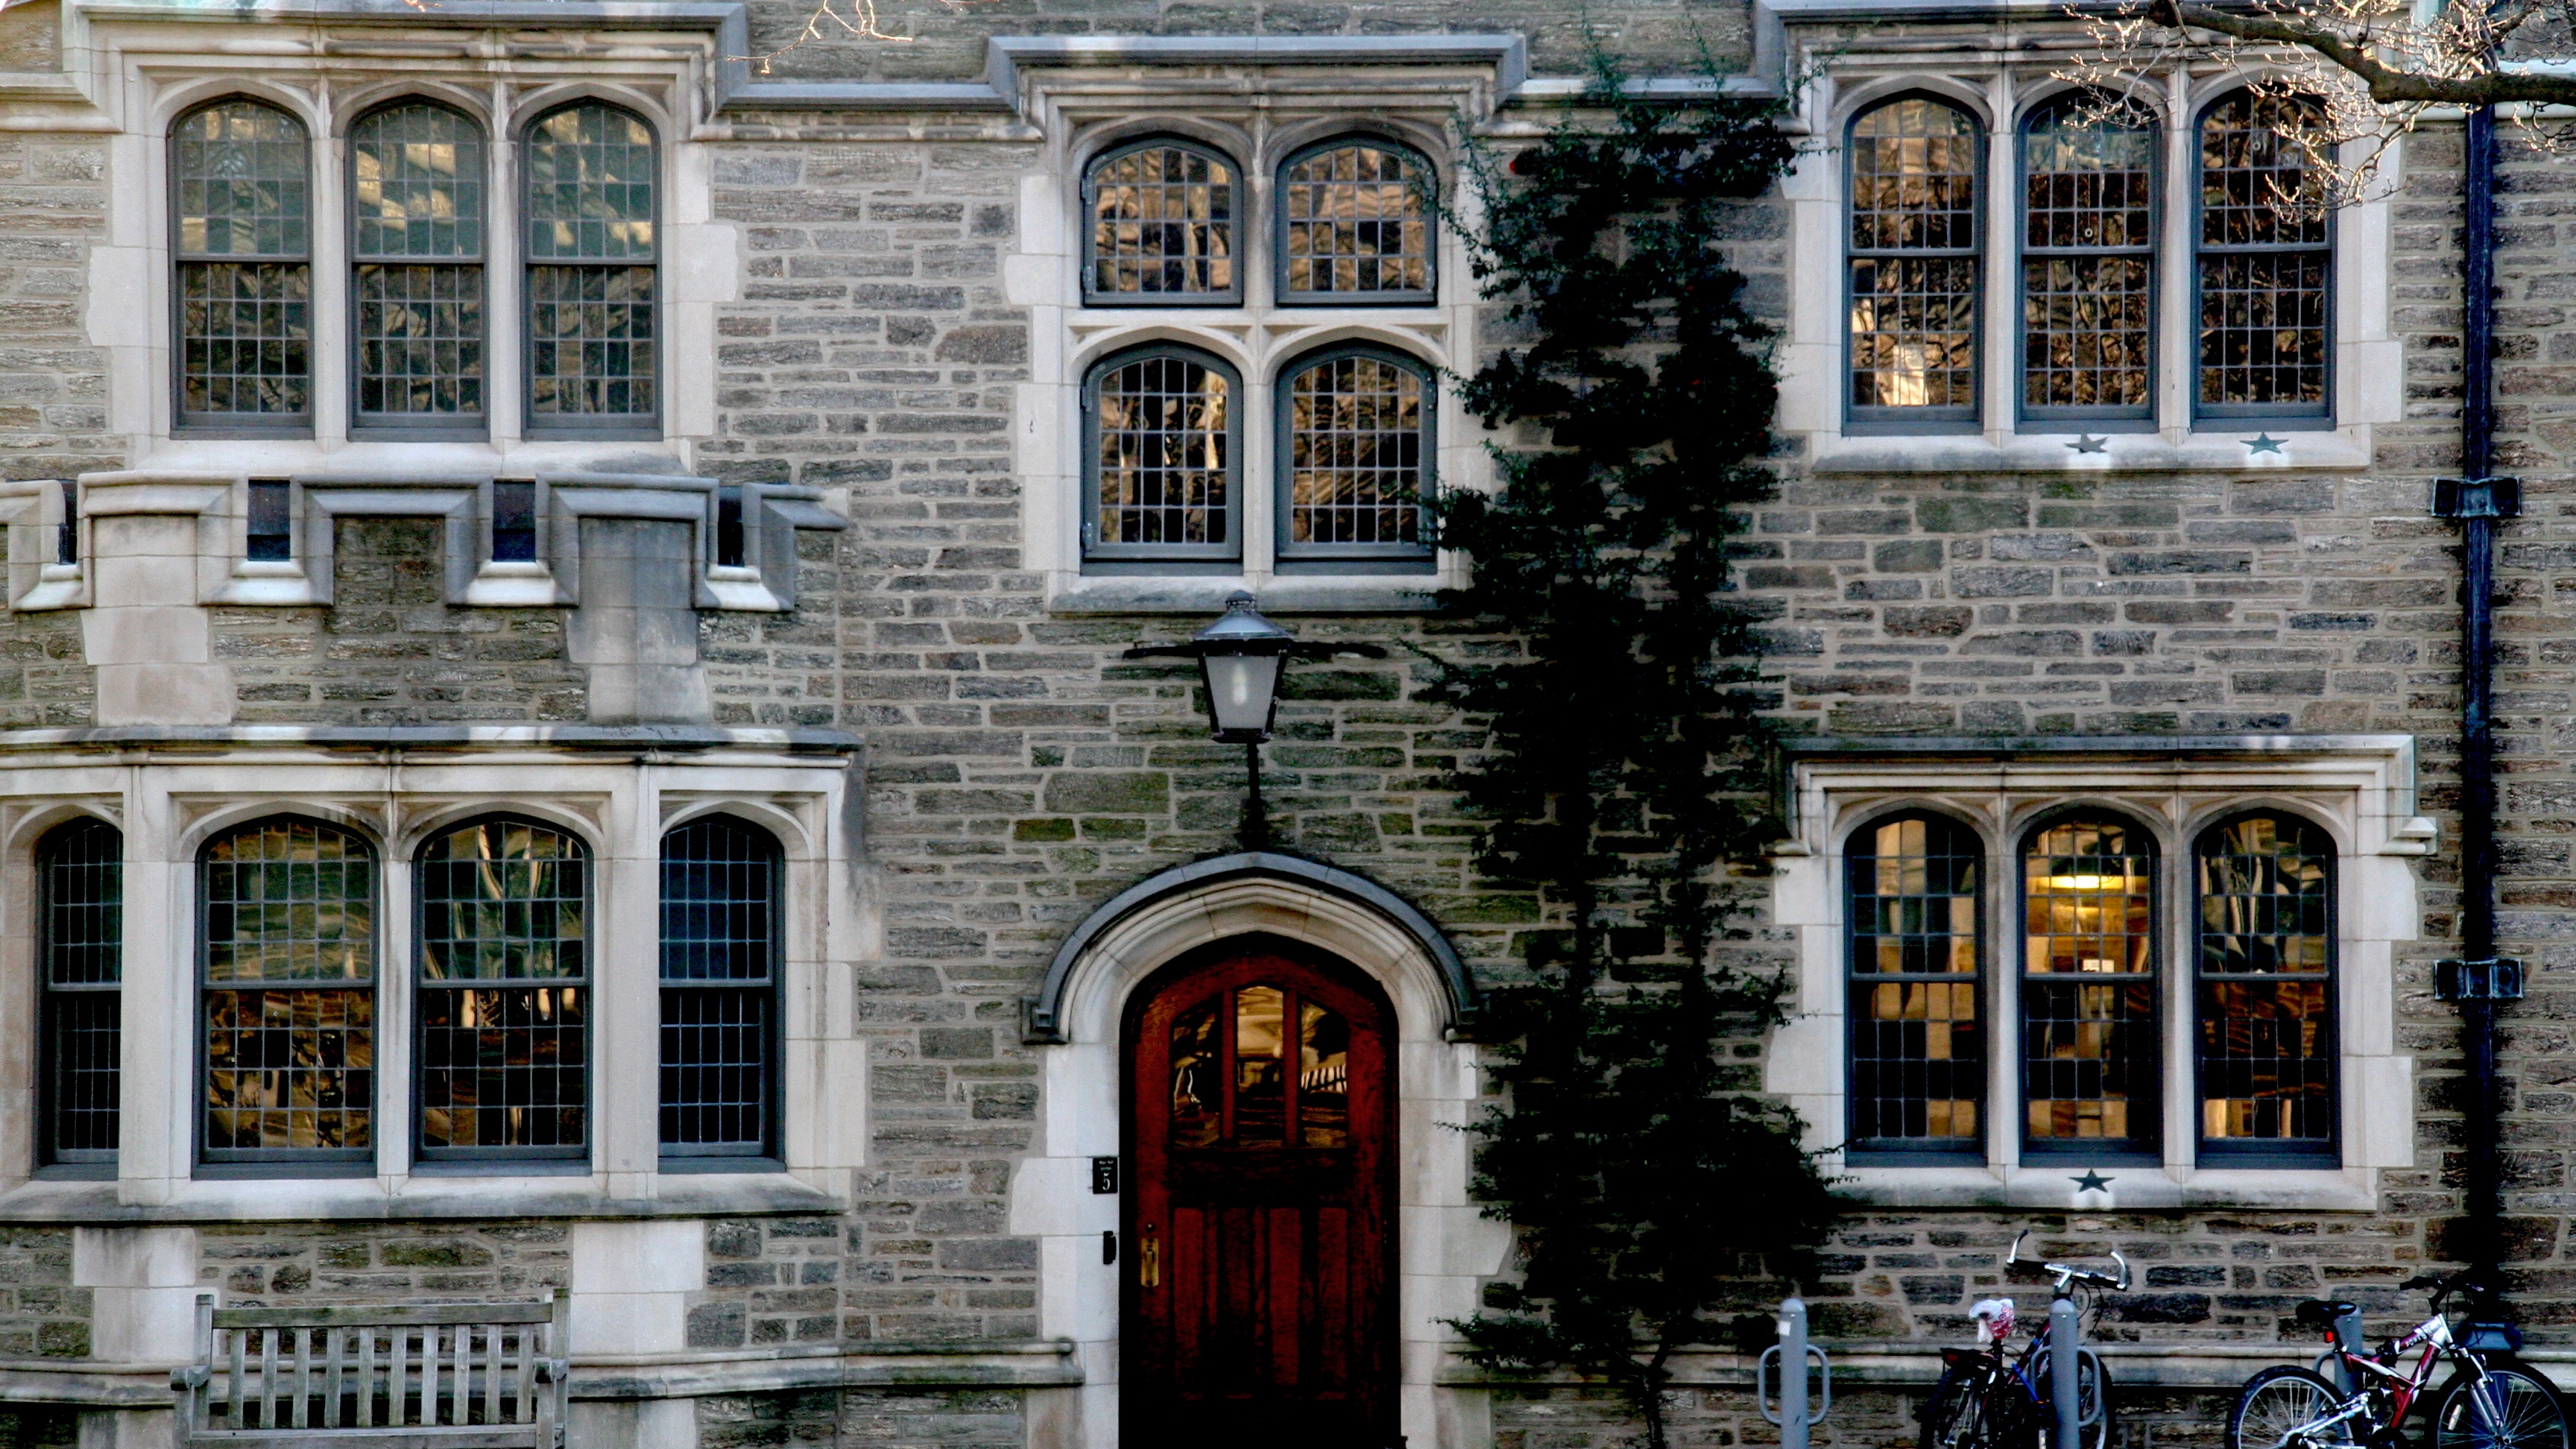
architecture, mansion, window, town, building, palace, stone, downtown, young, student, landmark, facade, friendship, lifestyle, ethnic, education, university, synagogue, culture, school, studying, heritage, campus, estate, tradition, college, traditional, academic, global, knowledge, ivy league, ivory tower, classical architecture